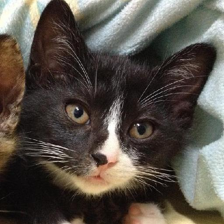
Label: animals